Margaret Mahy

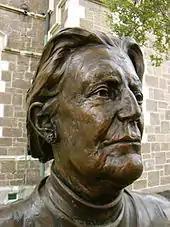
Bronze bust of Margaret Mahy, part of the Twelve Local Heroes sculpture

She worked as a librarian in Petone, the School Library Service in Christchurch, and in 1976 was appointed Children's Librarian at Canterbury Public Library. During this time many of her stories were published in the "New Zealand School Journal" and her first book saw her become known internationally. "A Lion in the Meadow" was a "School Journal" story from 1965. It was published in 1969 by J.M. Dent in the U.K. and Franklin Watts in the U.S., as a large-format picture book illustrated by Jenny Williams. Also in 1969, William Heinemann Ltd and Watts published another large-format picture book, "The Dragon of an Ordinary Family" with illustrations by Helen Oxenbury, who won the Greenaway Medal from the British librarians recognising the year's best illustrated children's book. There were three others in that same year.